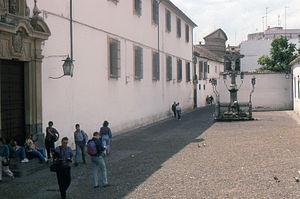
La plaza de Capuchinos est une des places les plus appréciées et les plus connues de la ville de Cordoue, en Espagne. Austère et simple, elle abrite le Christ des Lanternes et le Couvent des Douleurs. Anciennement la place se nommait aussi place d'Almunia et place du Corbacho.